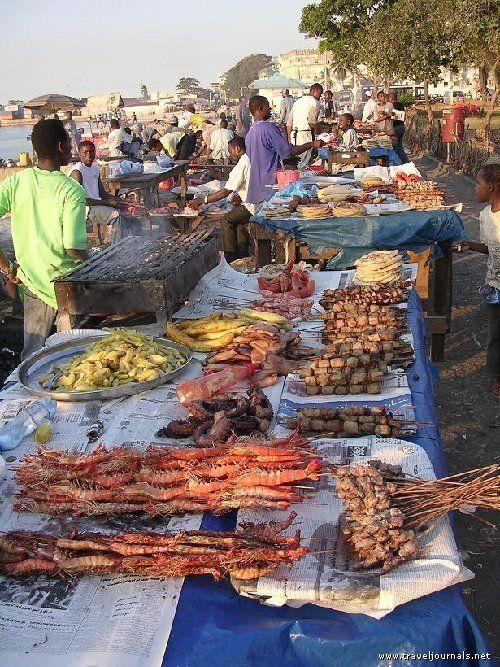
Ufuoni humu, chakula aina ya samaki na wanyama wa majini wametandikwa juu ya tarubali la rangi ya samawati pamoja na magazeti tayari kuuzwa. Kando likitoa moshi na watu kadha wa kadha wakiwa wamesimama, waume kwa wake wakifanya shughuli ya uchukuzi. Kwa umbali tunaona bahari na maboti yakiwa yanaelea juu.